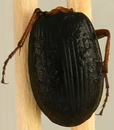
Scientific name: Chlaenius aestivus
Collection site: Smithsonian Environmental Research Center Site (SERC), plot SERC_010